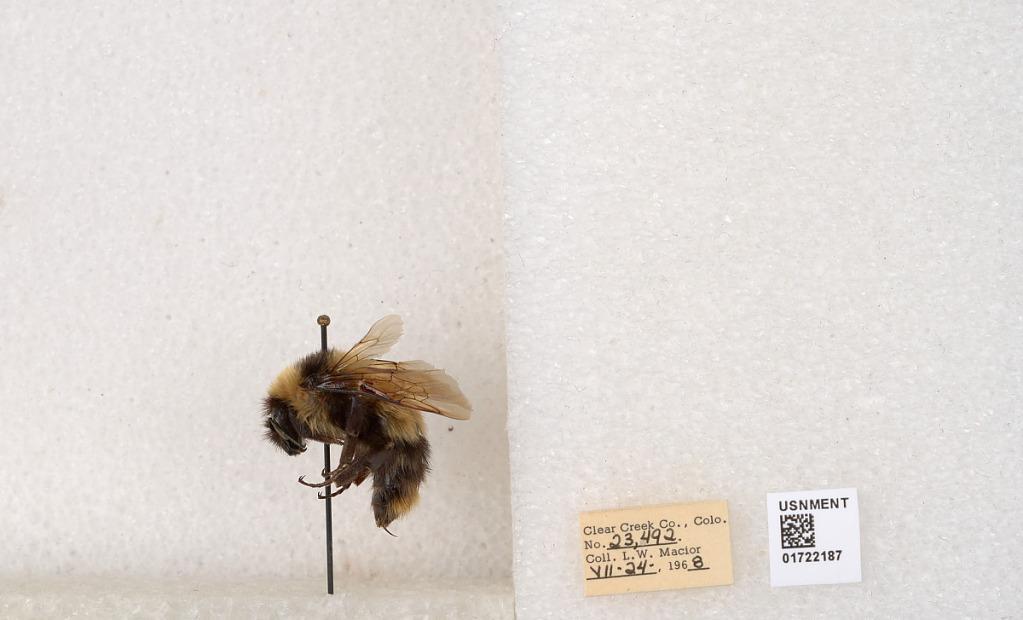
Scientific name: Bombus kirbyellus
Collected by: L. Macior
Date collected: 1968-7-24
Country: United States
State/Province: Colorado
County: Clear Creek
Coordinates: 39.6891, -105.644